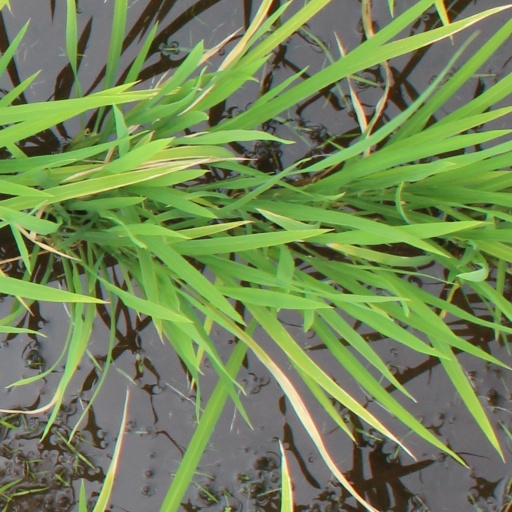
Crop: rice